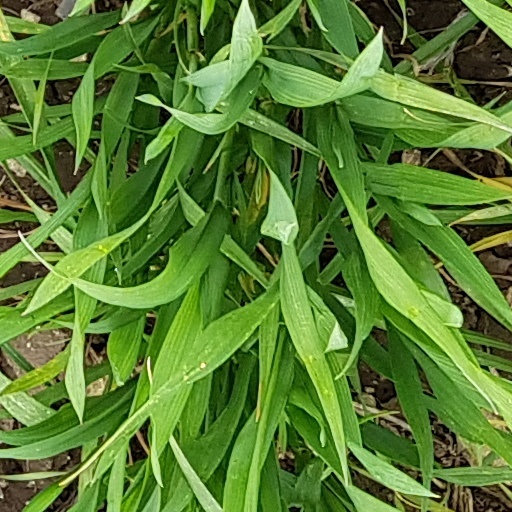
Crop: wheat